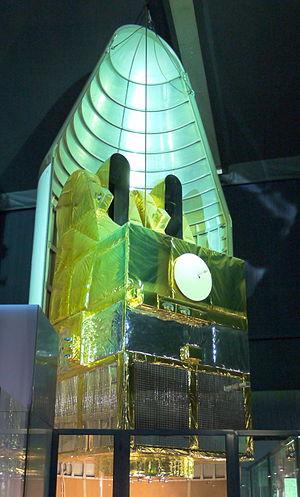
Maquette du satellite de télécommunications SPOT 1 (1986), Musée de l'Air et de l'Espace, Paris Le Bourget (France)
L'Ensemble de lancement Vega est un ensemble de lancement de fusées spatiales située sur la base de lancement de Kourou en Guyane française construit en 1973. Créé à l'origine pour le lancement de fusées Europa 2, il est reconverti pour les fusées Ariane 1, 2 et 3 et prend alors l'appellation ELA-1 pour Ensemble de lancement Ariane 1. À la fin des années 2000 il subit un remaniement majeur pour permettre le lancement des fusées légères européennes Vega. Le premier tir du nouveau lanceur a eu lieu le 13 février 2012 depuis l'ensemble de lancement refondu baptisé ELV.
Le Centre national d'études spatiales est un établissement public à caractère industriel et commercial chargé d’élaborer et de proposer au gouvernement français le programme spatial français et de le mettre en œuvre. Le CNES dispose d'un budget de 2,438 milliards d'euros en 2018, ce qui reste le plus important en Europe. Il inclut la part reversée à l'Agence spatiale européenne, dont le CNES est le plus gros contributeur, qui est consacrée essentiellement aux missions scientifiques et aux investissements dans les lanceurs. La part investie directement par le CNES porte dans l'ordre d'importance sur les lanceurs et la gestion de la base de lancement de Kourou, les missions militaires, scientifiques, l'étude de la Terre généralement dans le cadre de coopérations binationales, les développements autour des satellites de télécommunication et de navigation par satellite. Le CNES est placé sous la tutelle conjointe des ministères de la Recherche et des Armées.
SPOT-1 est un satellite civil spécialisé dans l'observation de la Terre.